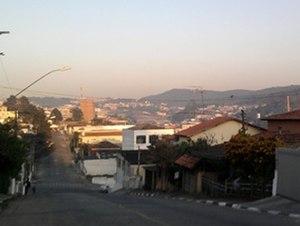
Cotia est une ville brésilienne de l'État de São Paulo.